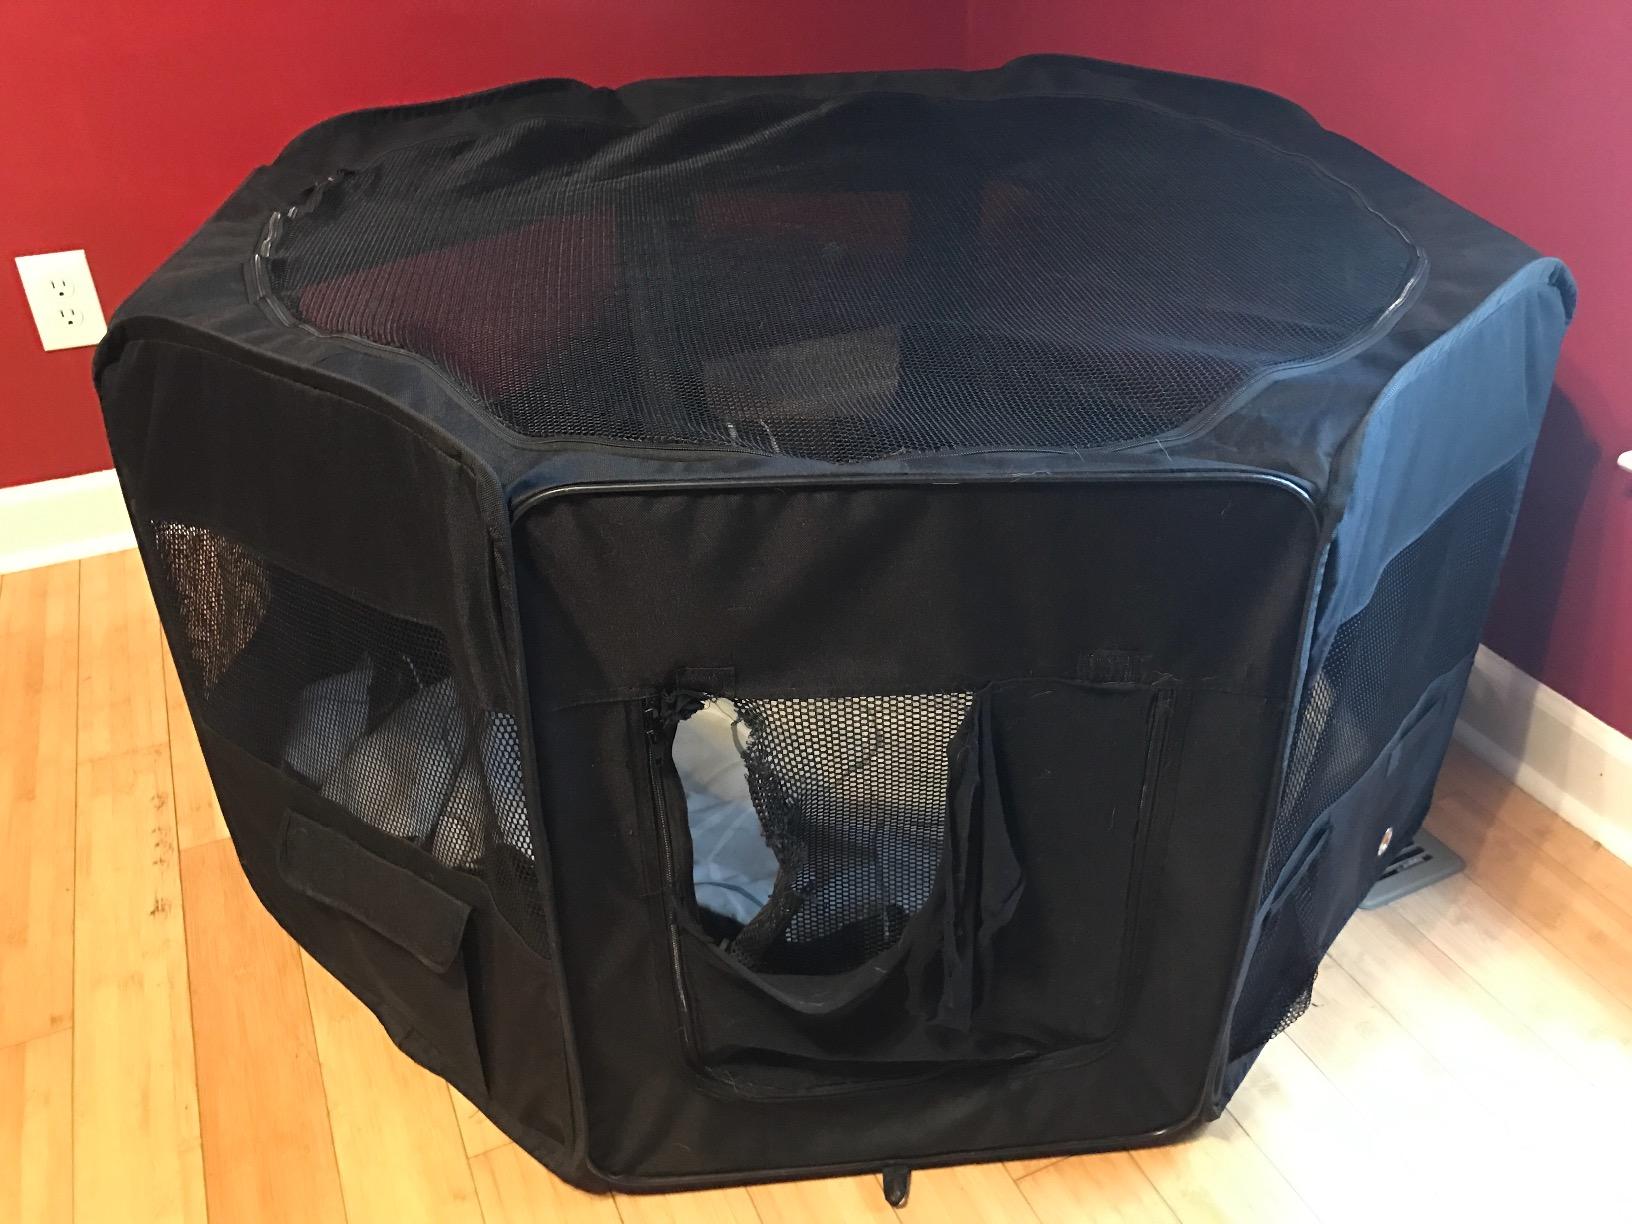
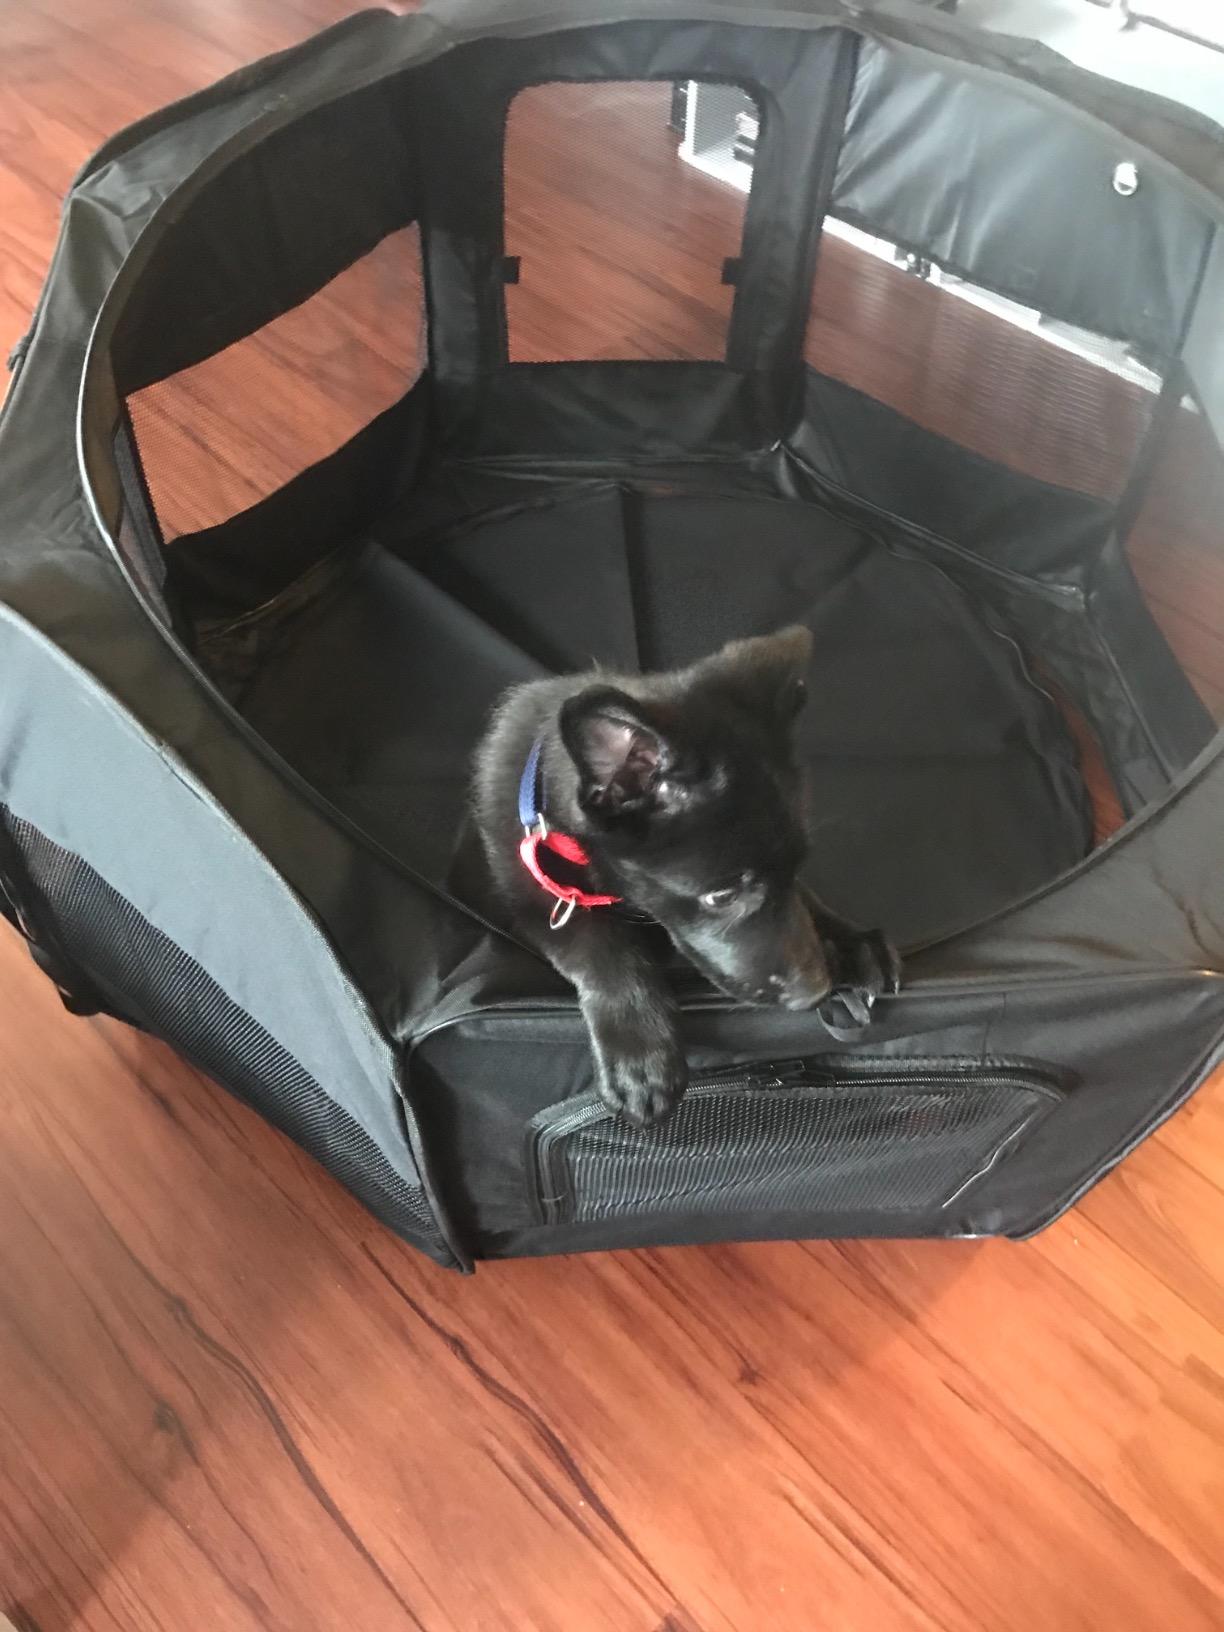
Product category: items_kennel
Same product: yes